Richard Wossidlo

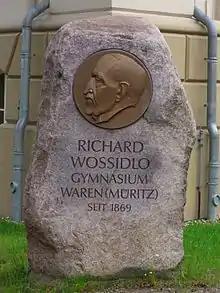
Monument commemorating Wossidlo in Waren

With Hermann Teuchert, he created a Mecklenburg dictionary, "Wossidlo-Teuchert Mecklenburgisches Wörterbuch".